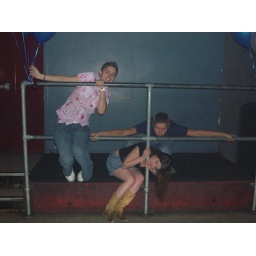
unable to stand, mims drape over the pole railings